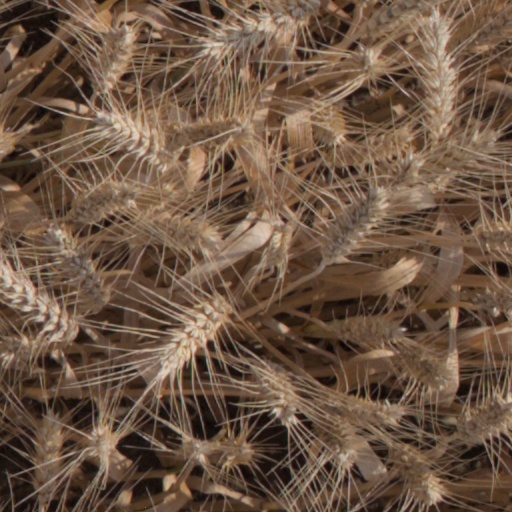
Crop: wheat